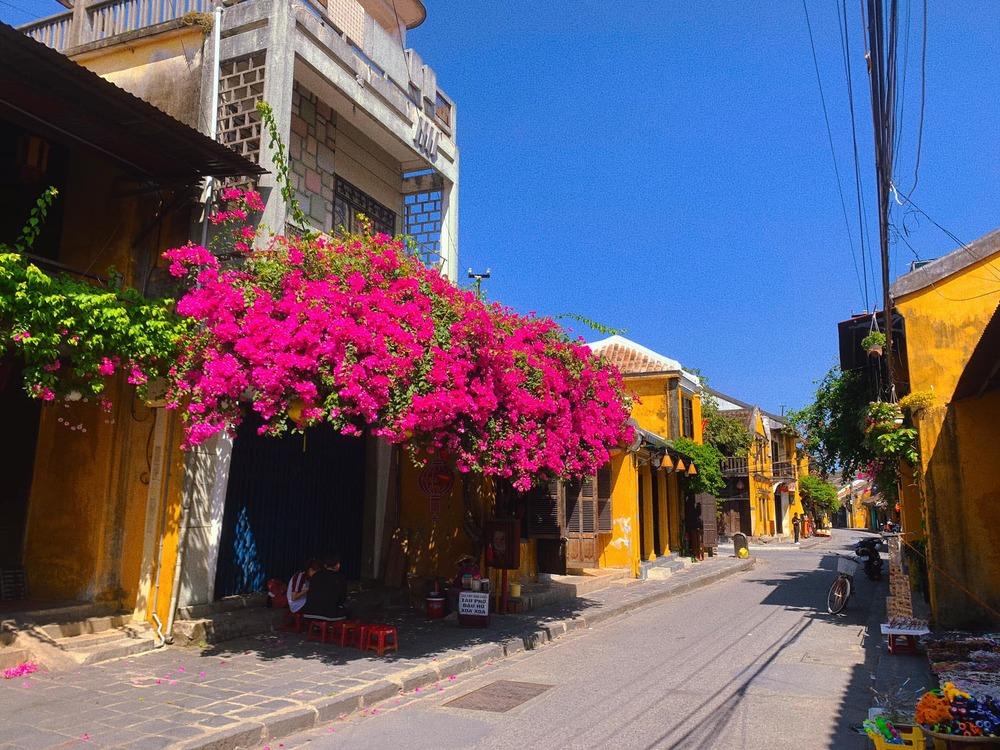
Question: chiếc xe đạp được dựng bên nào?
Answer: chiếc xe đạp được dựng bên phải